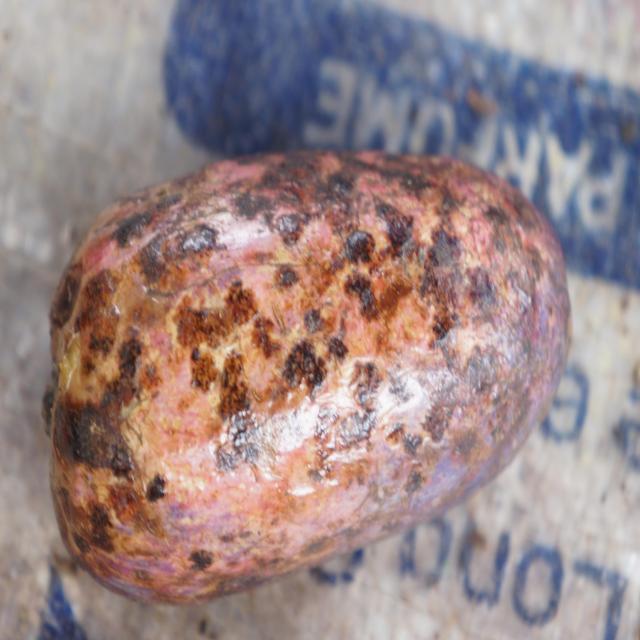
Plum grade: unripe